Clyde Farm Site

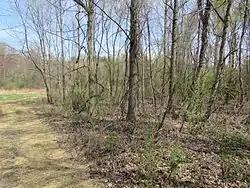
Picture taken in the general vicinity of the Clyde Farm site.

The Clyde Farm Site (7NC-E-6) is a prehistoric archaeological site in rural New Castle County, Delaware, United States. Its main features are remnants of a pit-house, storage area, and hearth, dating to c. 1000 BCE. Another area where stone tools were produced was also identified during excavations in 1984. The site has been known and of amateur and professional archaeological interest since at least the 1930s. It is located near the waterway's fall line and an estuarine area.